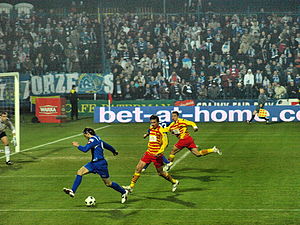
Jagiellonia Białystok / Førsteholdstruppen
Ruch Chorzów v Jagiellonia (09.11.2009)
Jagiellonia Białystok er en polsk fodboldklub.